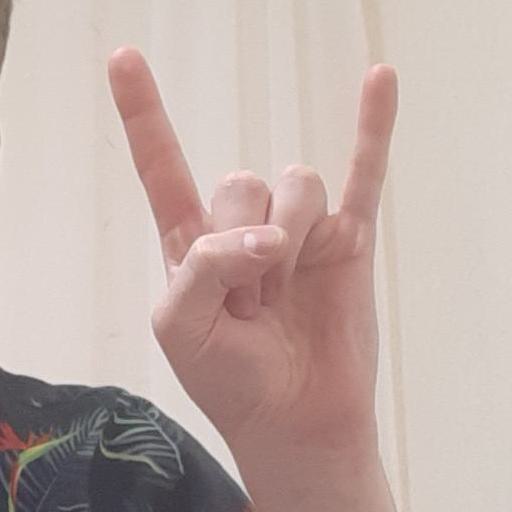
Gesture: rock